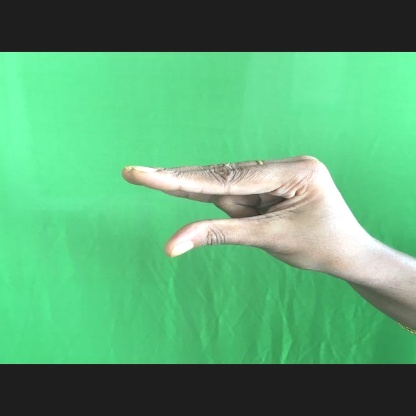
Mudra: Kangulam